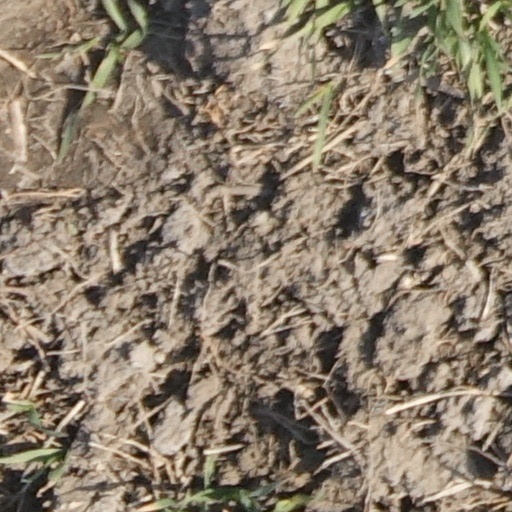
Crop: wheat